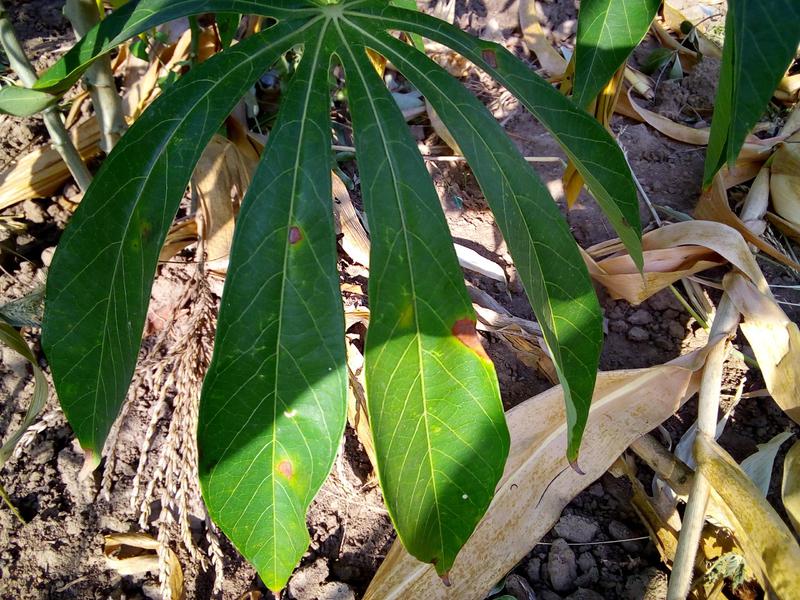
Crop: cassava
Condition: bacterial_blight